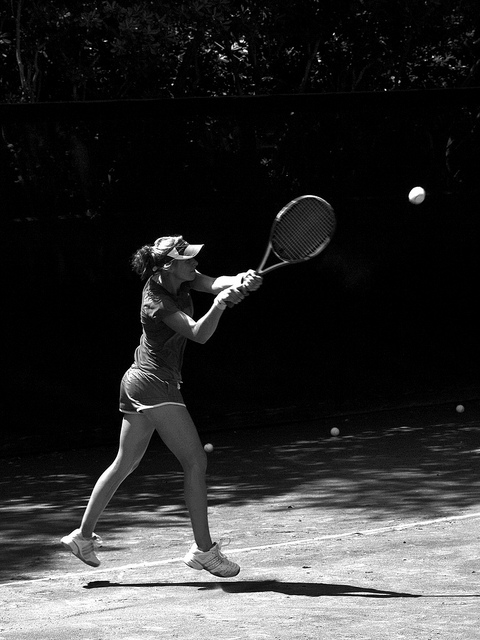
người phụ nữ vung vợt tennis đánh trả bóng